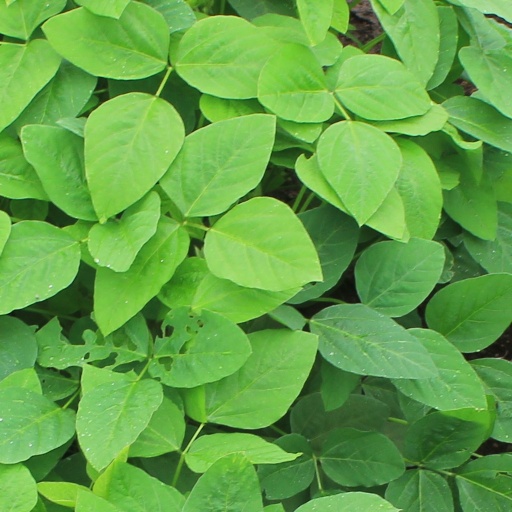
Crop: soybean